Hurricane Earl (2010)

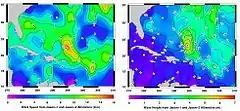
Wave Height and Wind Speed of Hurricane Earl as measured by a three-day composite of data from NASA's Jason-1 and Ocean Surface Topography Mission (OSTM)/Jason-2 satellites, from Aug. 29 to Sept. 1, 2010.

As Hurricane Earl tracked along the East Coast of the United States, a new program, the Genesis and Rapid Intensification Processes (GRIP), was launched. A former military aircraft, a WB-57 able to reach an altitude of , carrying 15 new instruments was flown into the storm. Additionally, routine Hurricane Hunter missions were flown into Earl, a DC-8 and the first use of an unmanned research drone. Combined, these missions made Hurricane Earl the most studied tropical cyclone in history, according to Tim Miller, the lead scientist in GRIP. The outcome of the extensive research allowed for substantially improved forecasts during the latter part of Earl's existence. As compared to a similar storm, Hurricane Floyd in 1999, warnings covered roughly less coastline, saving residents and businesses roughly $1 billion in evacuation losses.